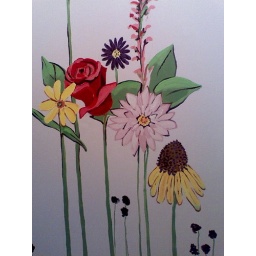
flowers in bathroom